Paro Taktsang

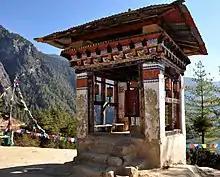
Prayer wheel

The monastery buildings consist of four main temples and residential shelters ideally designed by adapting to the rock (granite) ledges, the caves and the rocky terrain. Out of the eight caves, four are comparatively easy to access. The cave where Padmasmabhava first entered, riding the Tiger, is known as 'Tholu Phuk' and the original cave where he resided and did meditation is known as the 'Pel Phuk'. He directed the spiritually enlightened monks to build the monastery here. The monastery is so precariously perched that it is said: "it clings to the side of the mountain like a gecko". The main cave is entered through a narrow passage. The dark cave houses a dozen images of Bodhisattvas and butter lamps flicker in front of these idols. An elegant image of Chenrezig (Avalokitesvara) is also deified here. In an adjoining small cell, the sacred scripture is placed; the importance of this scripture is that it has been scripted with gold dust and the crushed bone powder of a divine Lama. It is also said that the monks who practice Vajrayana Buddhism (the formal State Religion of Bhutan) at this cave monastery live here for three years and seldom go down to the Paro valley.